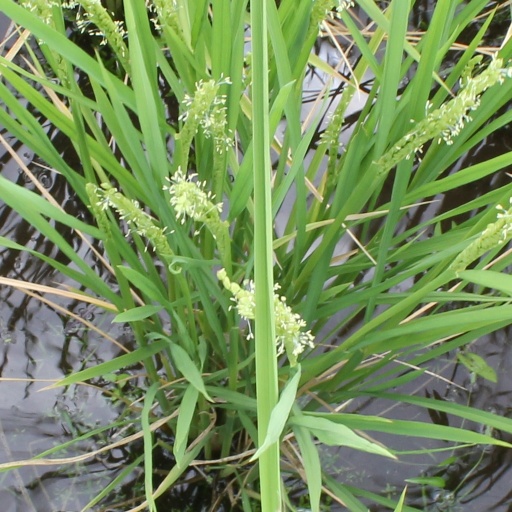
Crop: rice